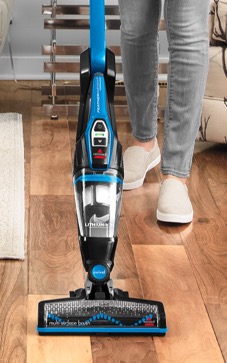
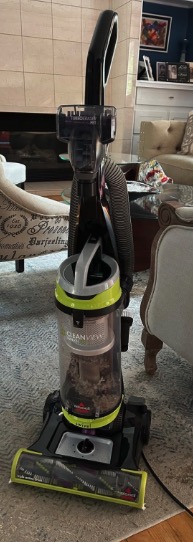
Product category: items_vacuum
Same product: no